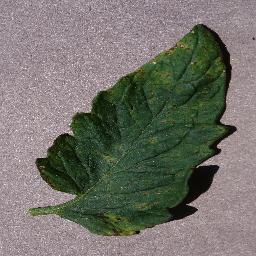
Label: Tomato___Septoria_leaf_spot